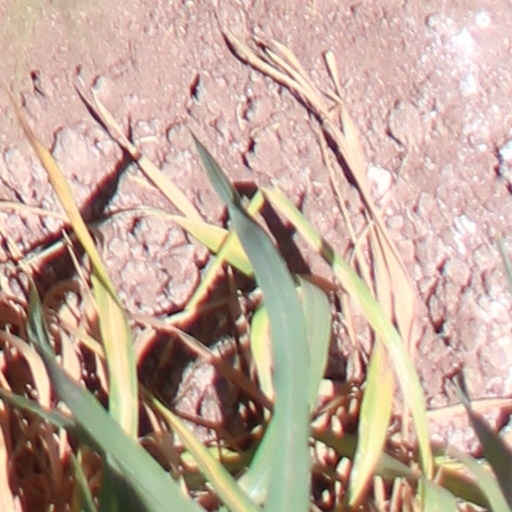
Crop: wheat